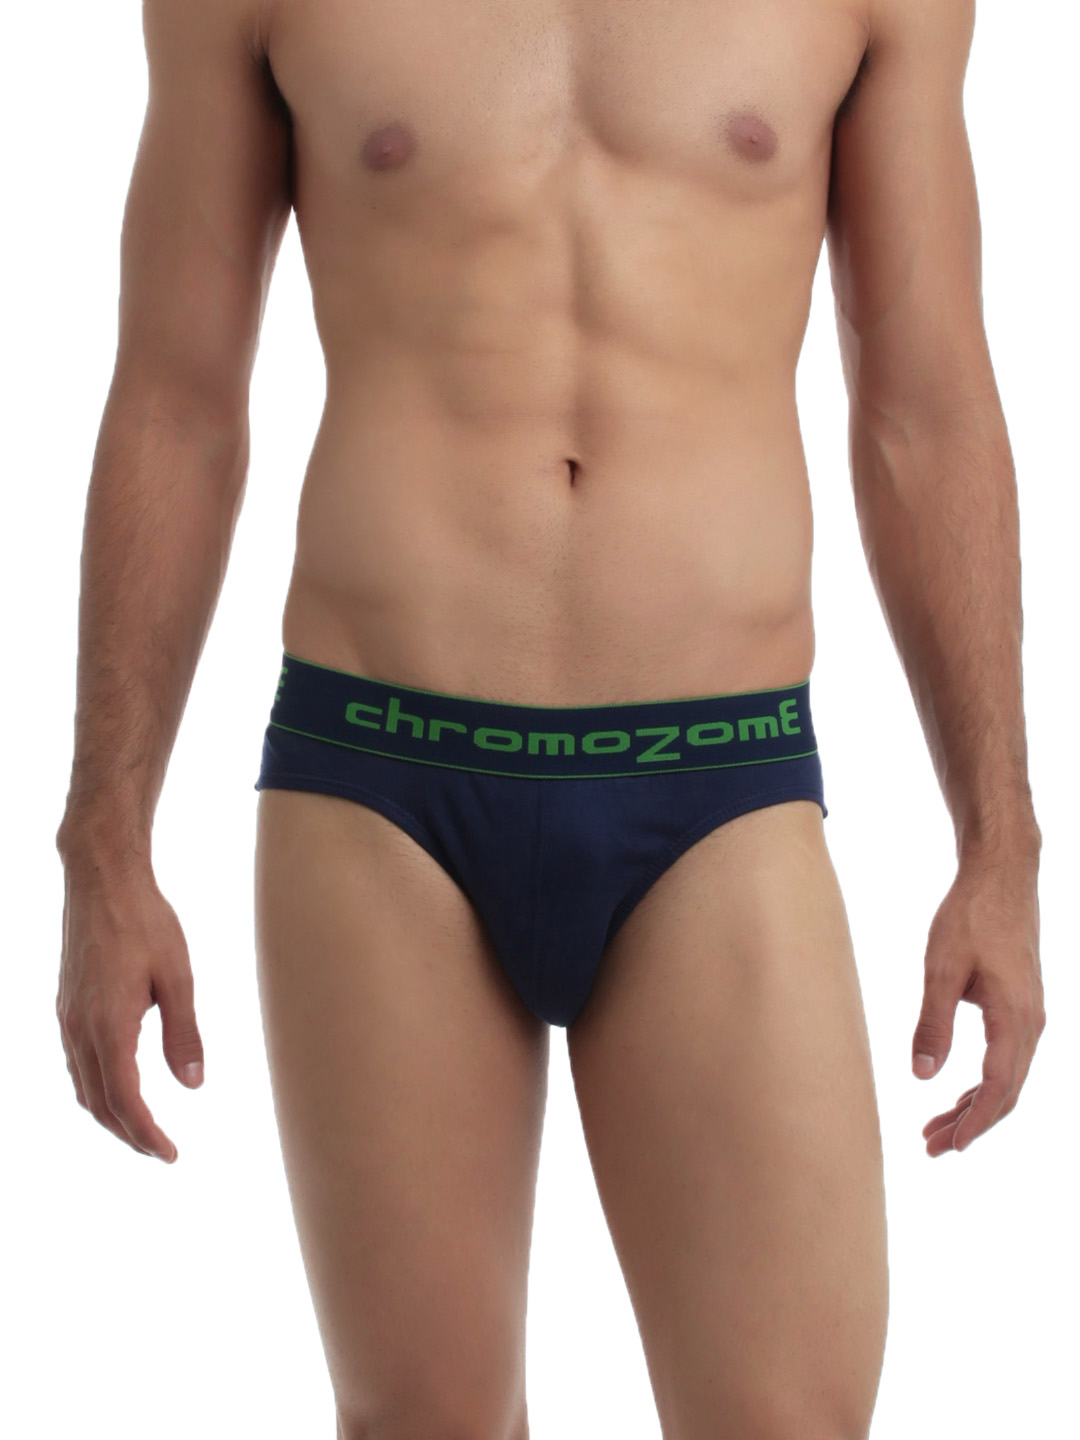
Chromozome Men Navy Blue Brief
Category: Apparel / Innerwear / Briefs
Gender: Men
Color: Navy Blue
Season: Summer 2016
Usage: Casual